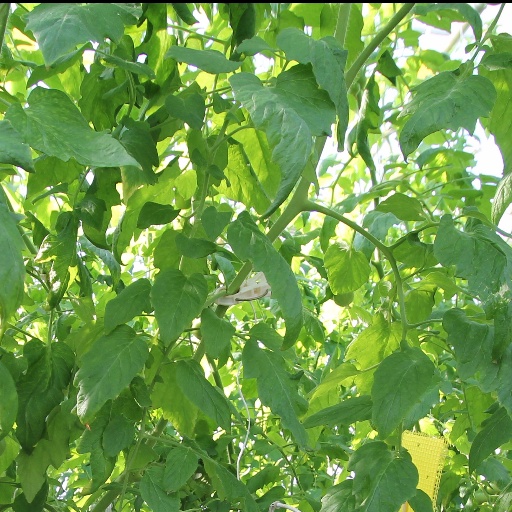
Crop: tomato